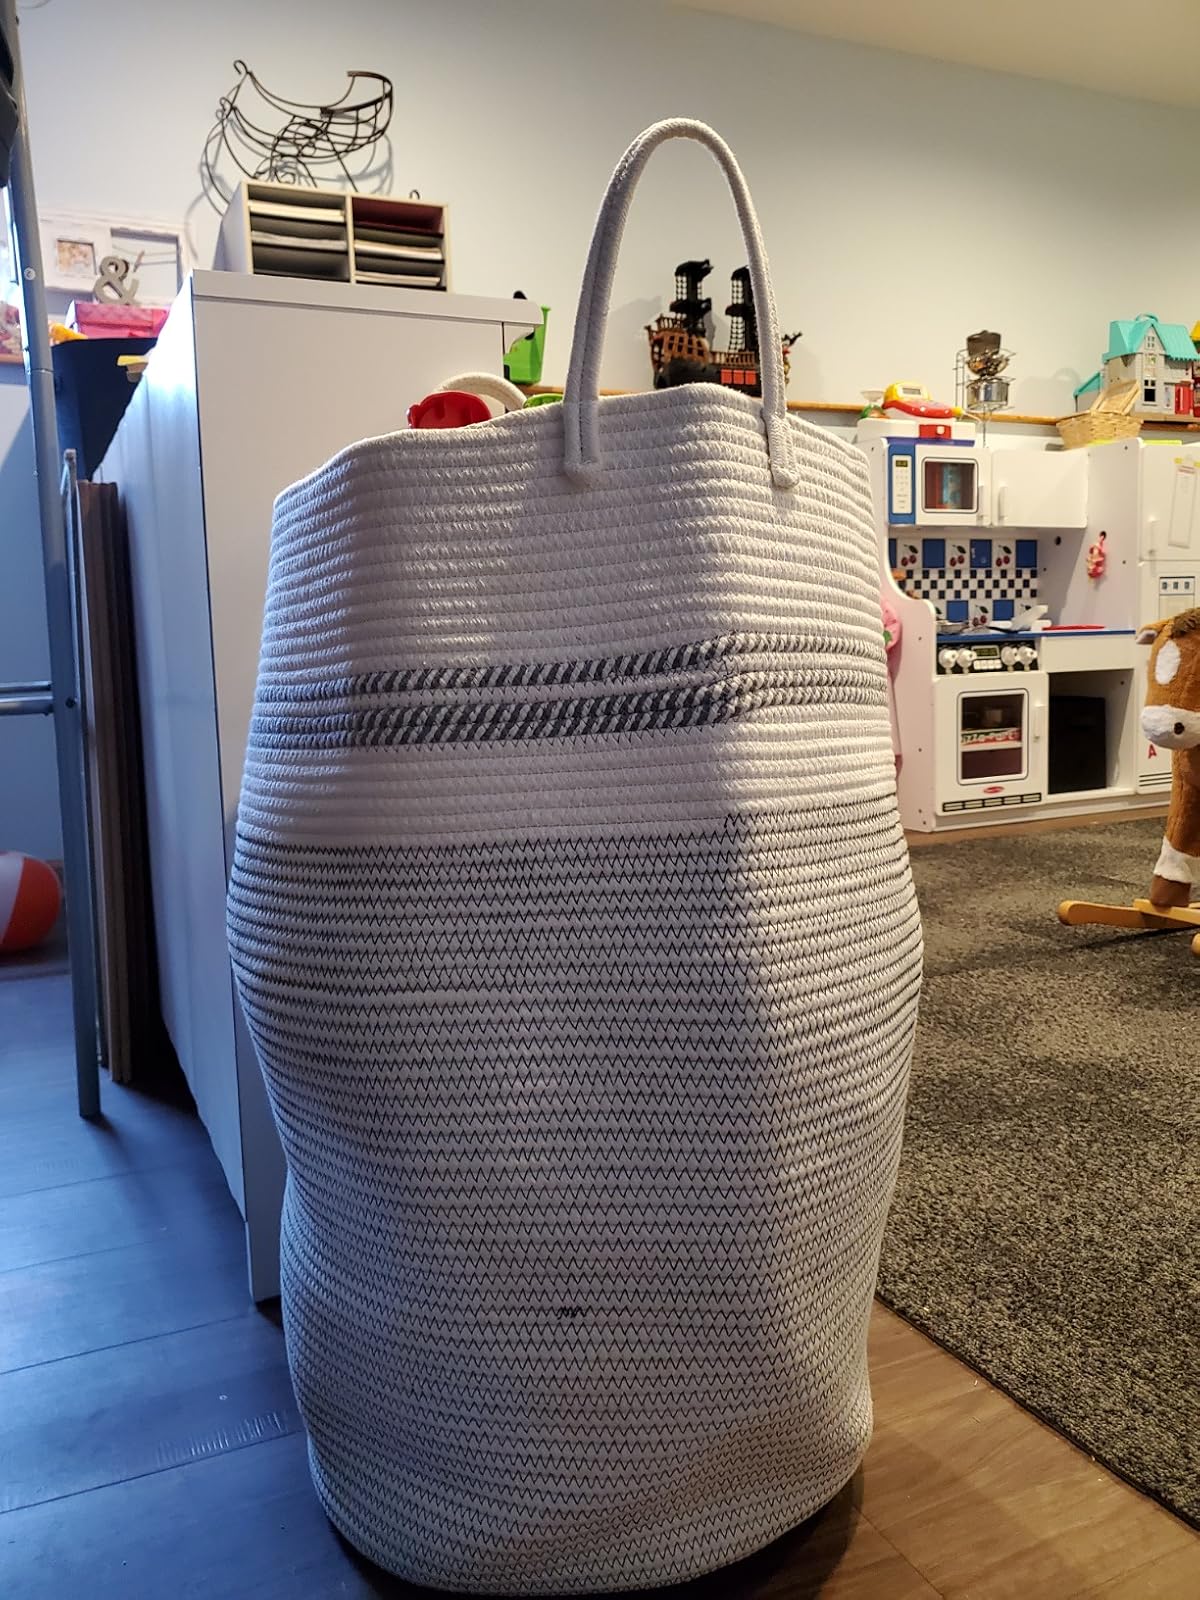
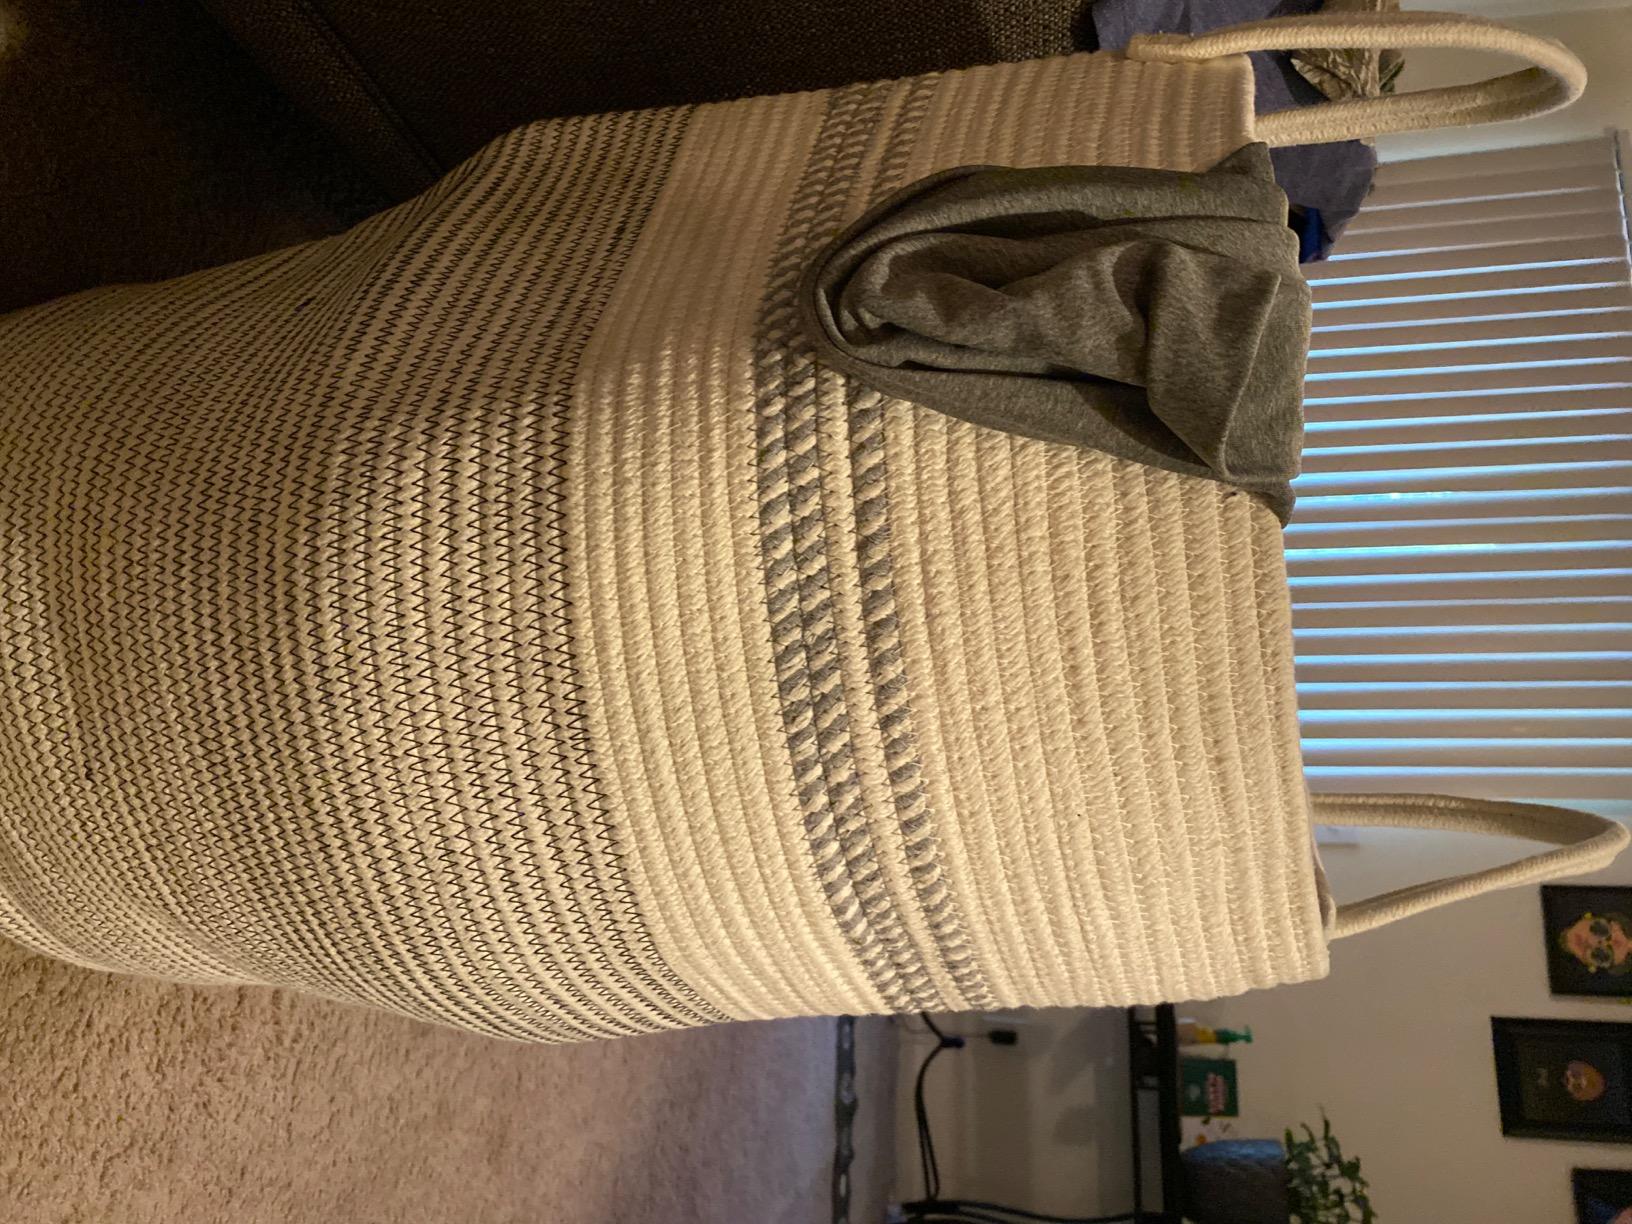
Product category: items_hamper
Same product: yes